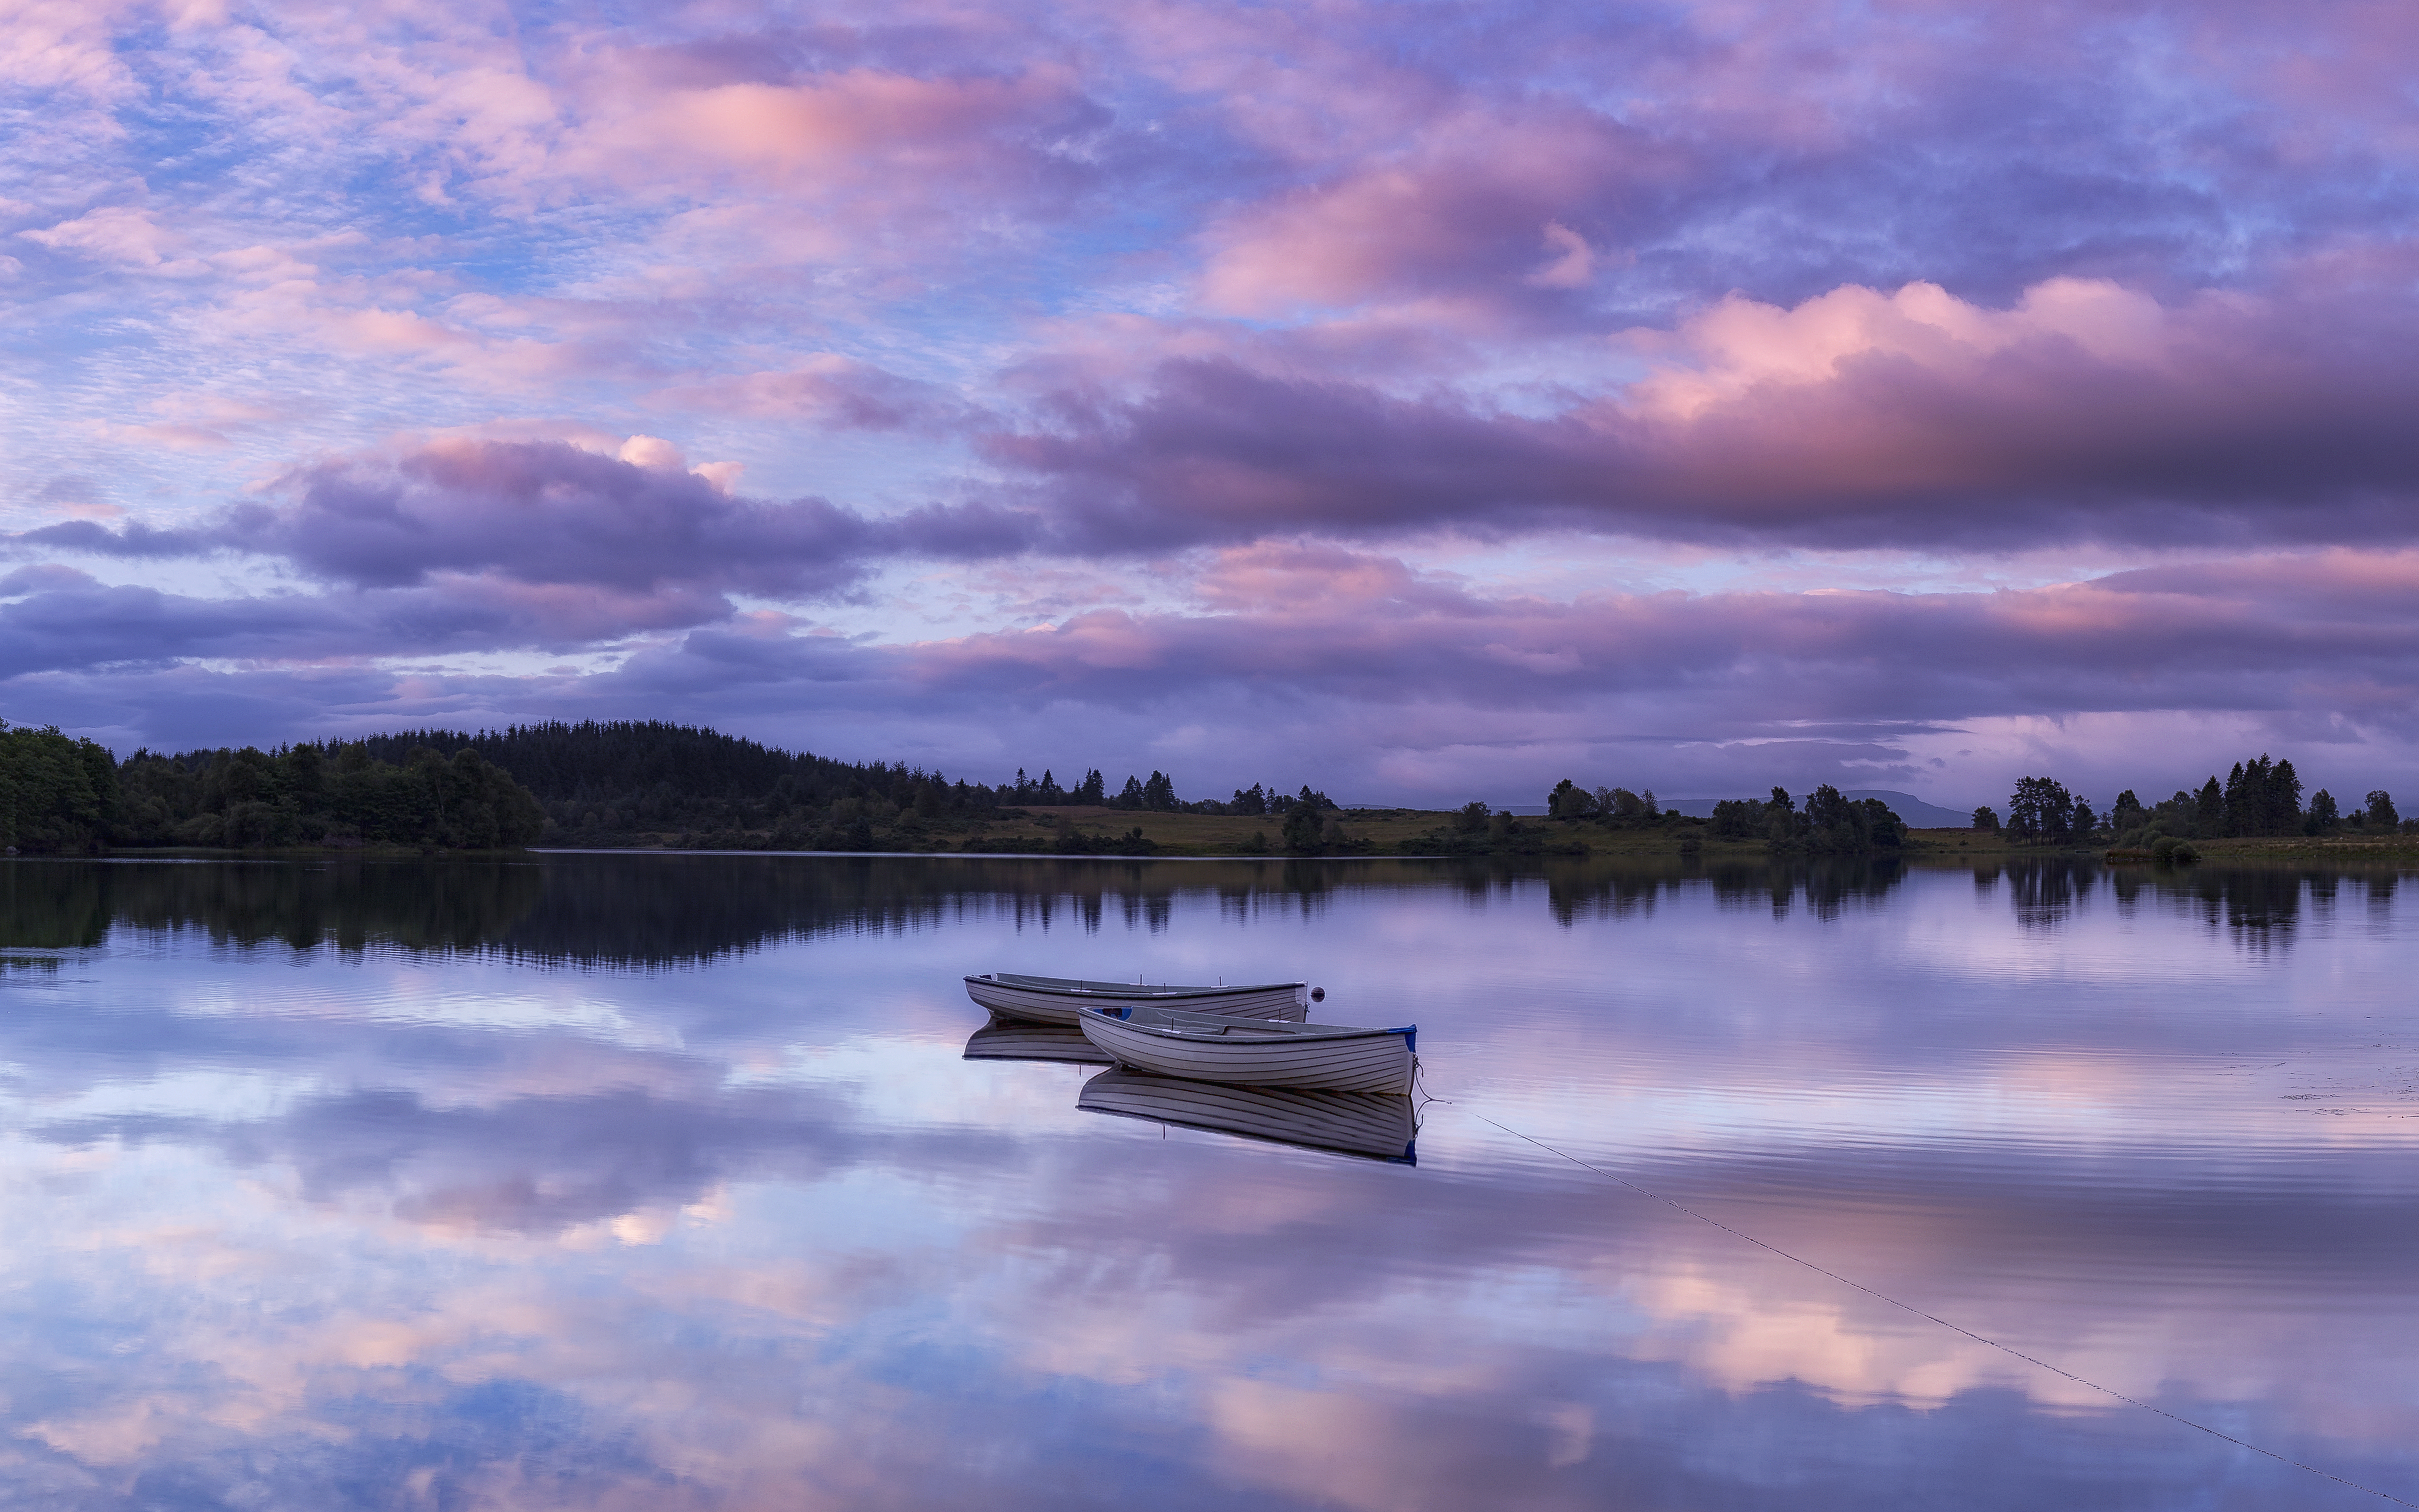
landscape, sea, nature, horizon, mountain, cloud, sky, sunrise, sunset, morning, lake, dawn, river, dusk, evening, reflection, reservoir, boats, reflections, canon6d, scotland, loch, ef1635mmf4lisusm, trossachs, rowingboat, lochrusky, mirrorimage, meteorological phenomenon, atmospheric phenomenon